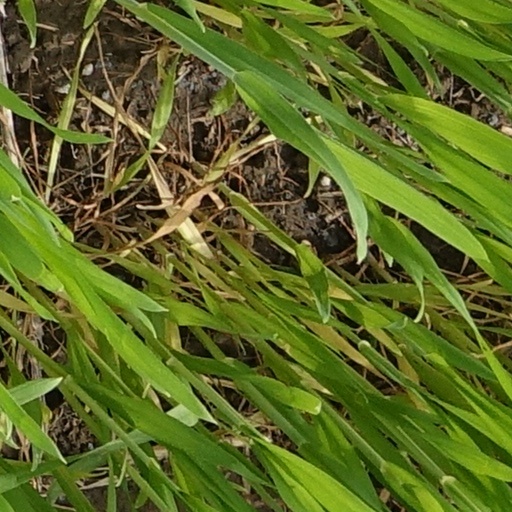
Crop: wheat